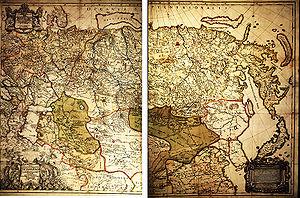
Philip Johan von Strahlenberg est un officier et un géographe suédois d'origine allemande, connu pour ses contributions à la connaissance géographique de la Russie.